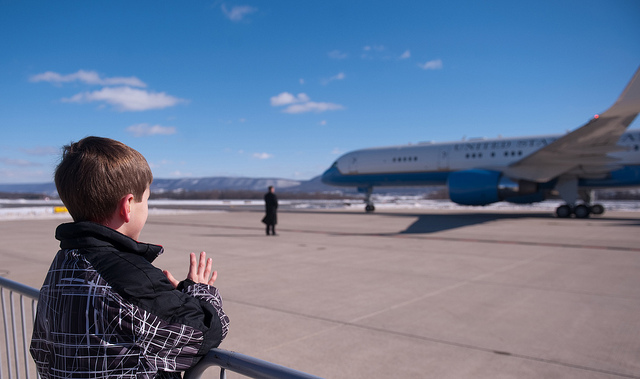
user: Given an image and a question. Answer the question in a short answer. Question: Who was the pilot who landed one of these on the hudson river? Short Answer:
assistant: sully